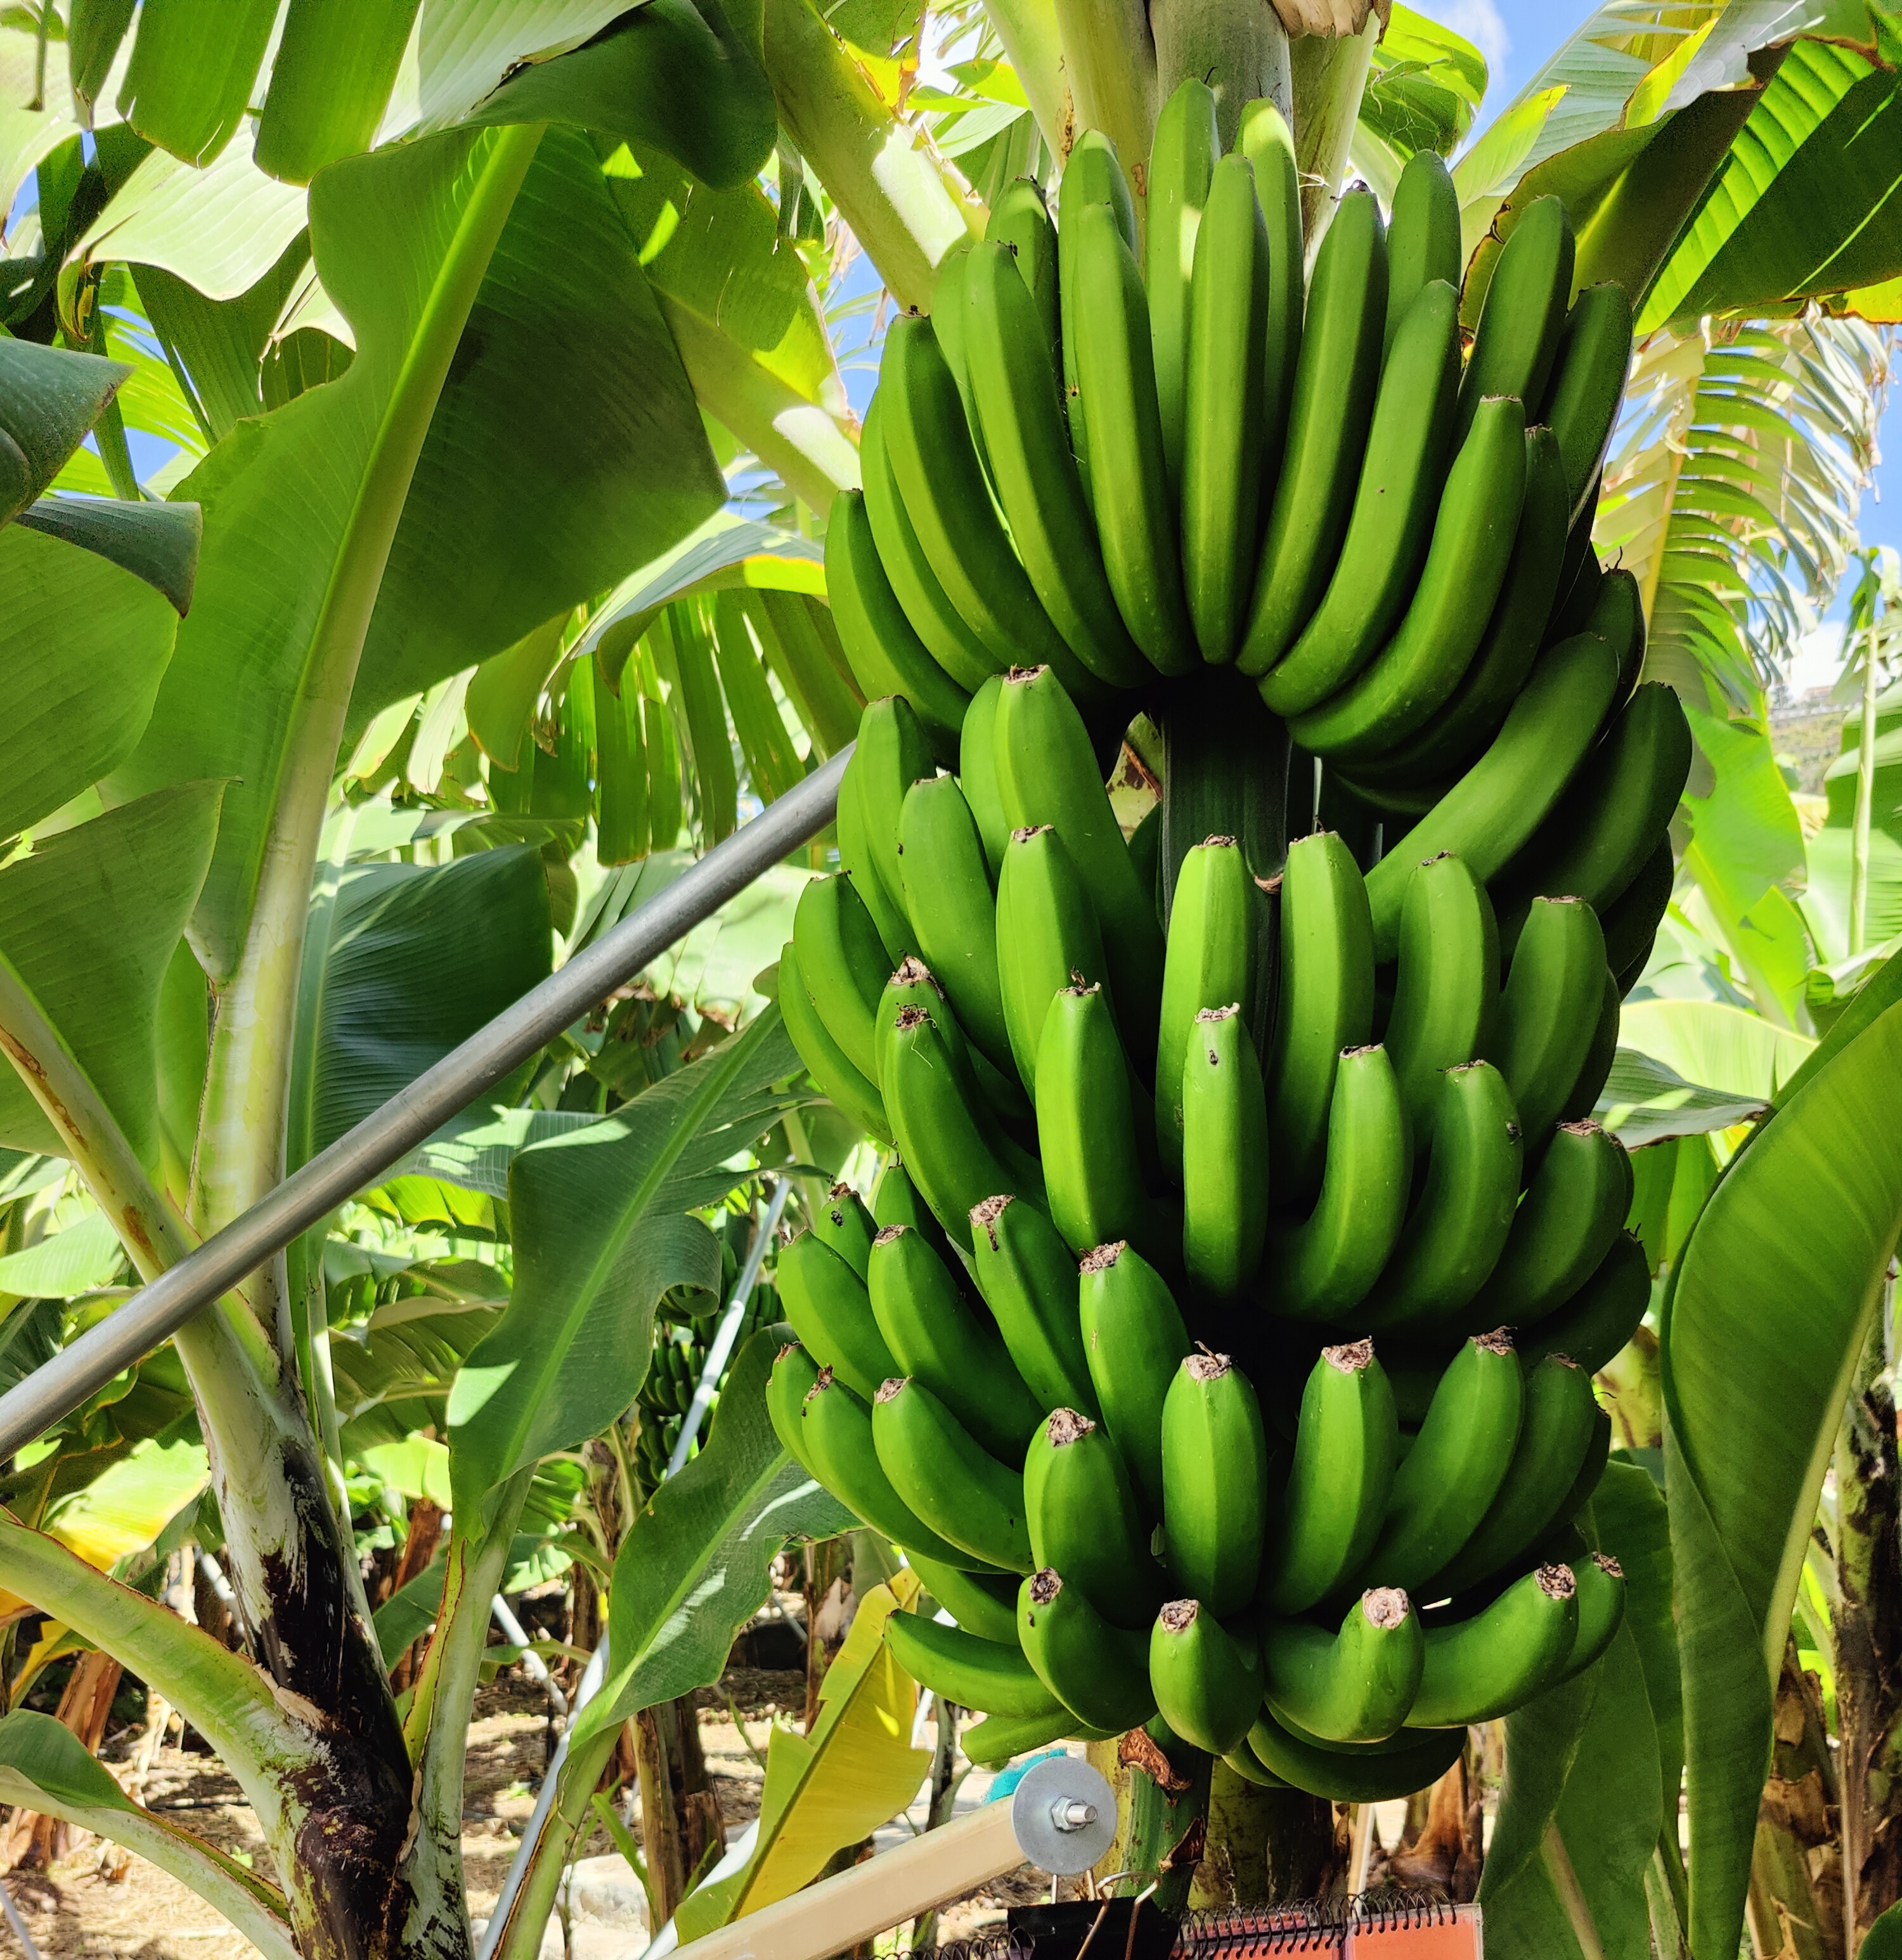
Label: Keep